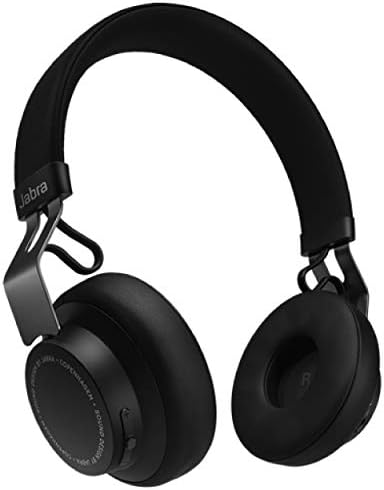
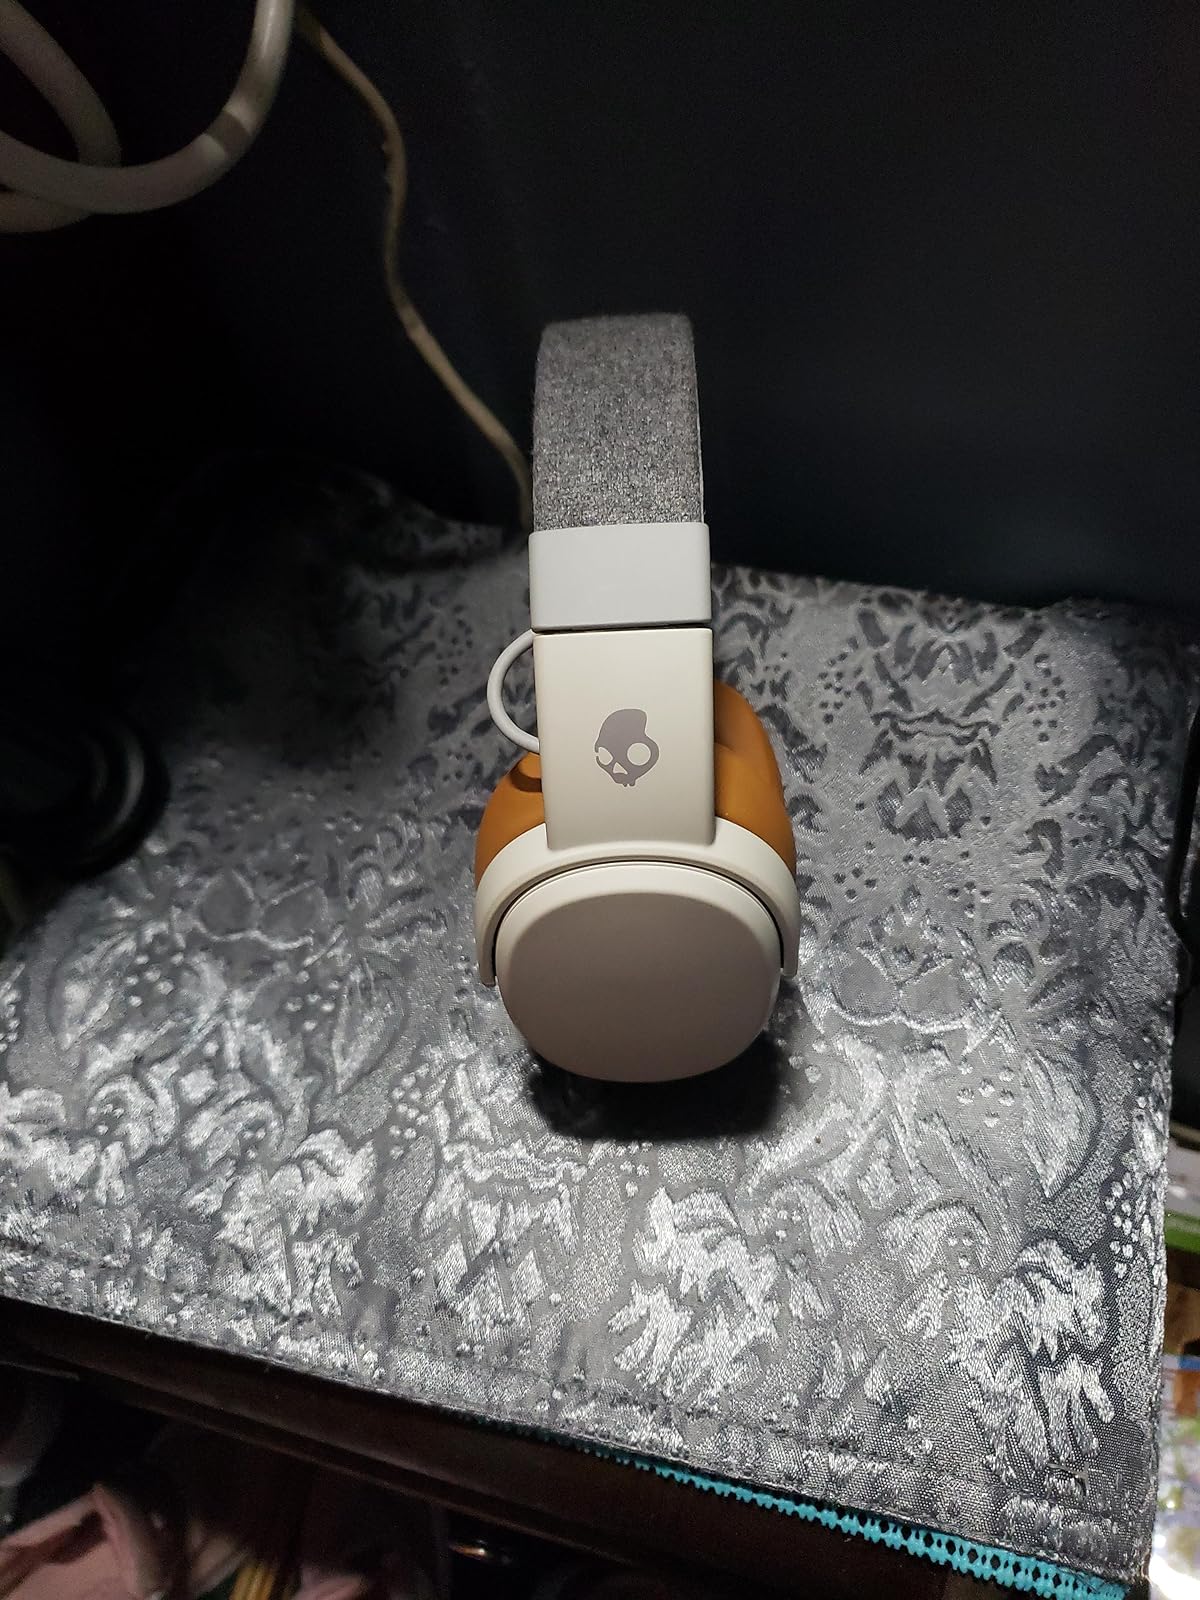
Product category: headphones
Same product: no